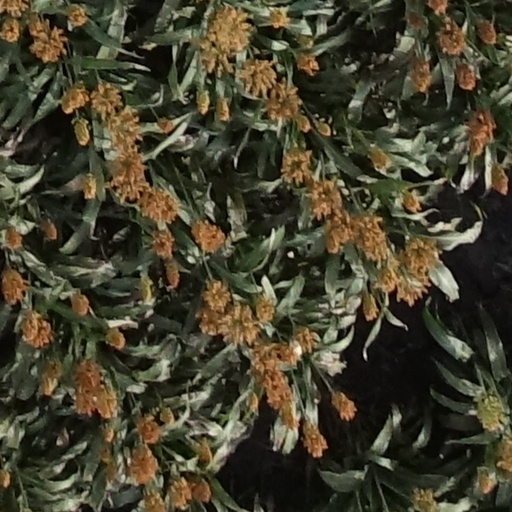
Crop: sorghum